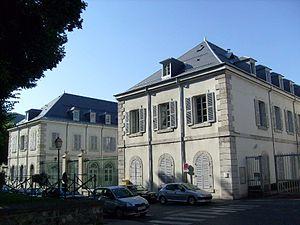
Préfecture des Hautes-Alpes, Gap.
Cet article recense les hôtels de préfecture des subdivisions territoriales françaises, c'est-à-dire les édifices hébergeant les services des préfectures en France.
L'hôtel de préfecture des Hautes-Alpes est un bâtiment situé à Gap, en France. Il sert de préfecture au département des Hautes-Alpes.